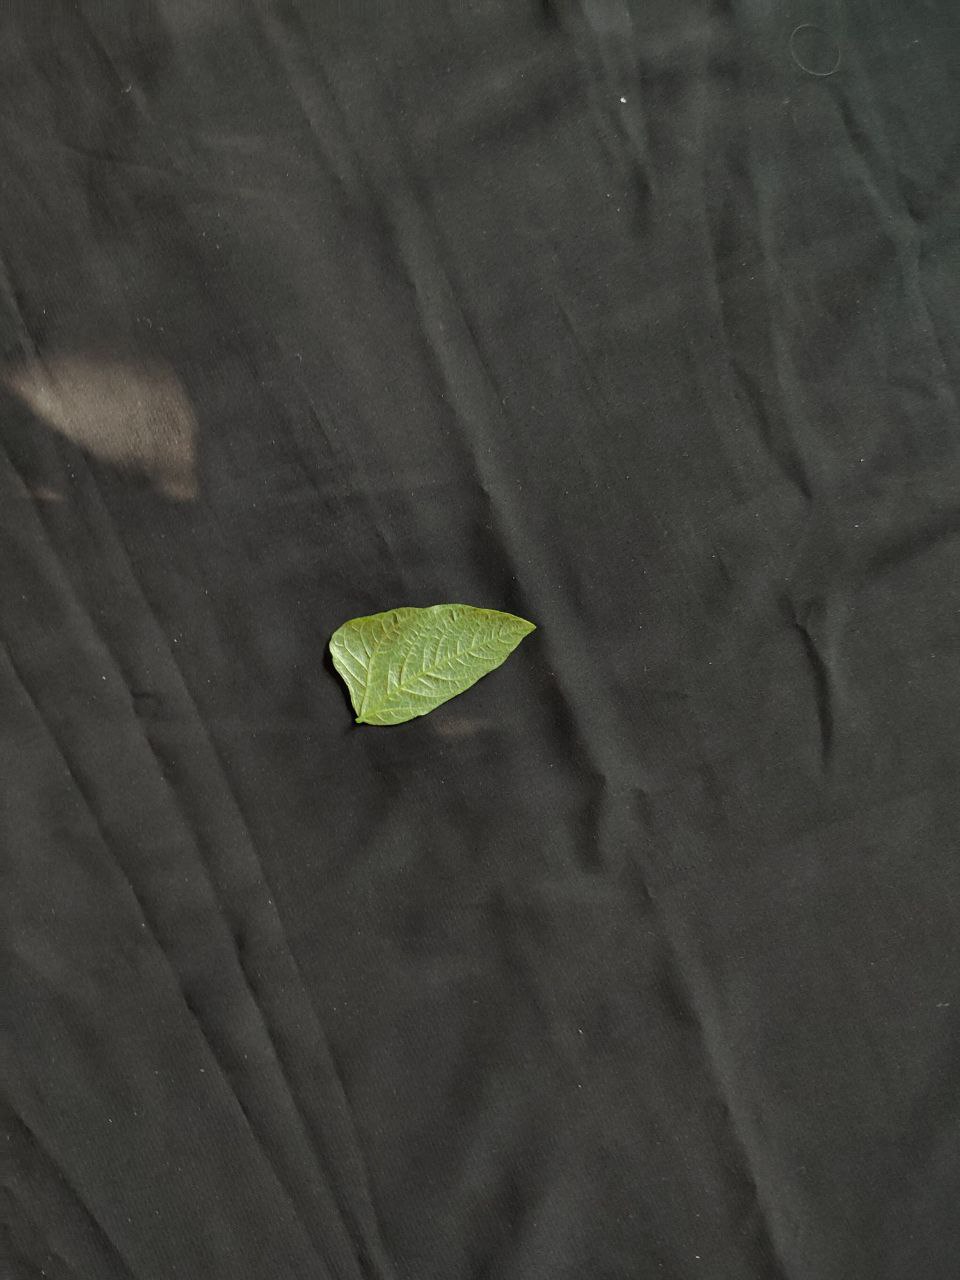
Crop: cowpea
Leaf condition: Mosaic Virus